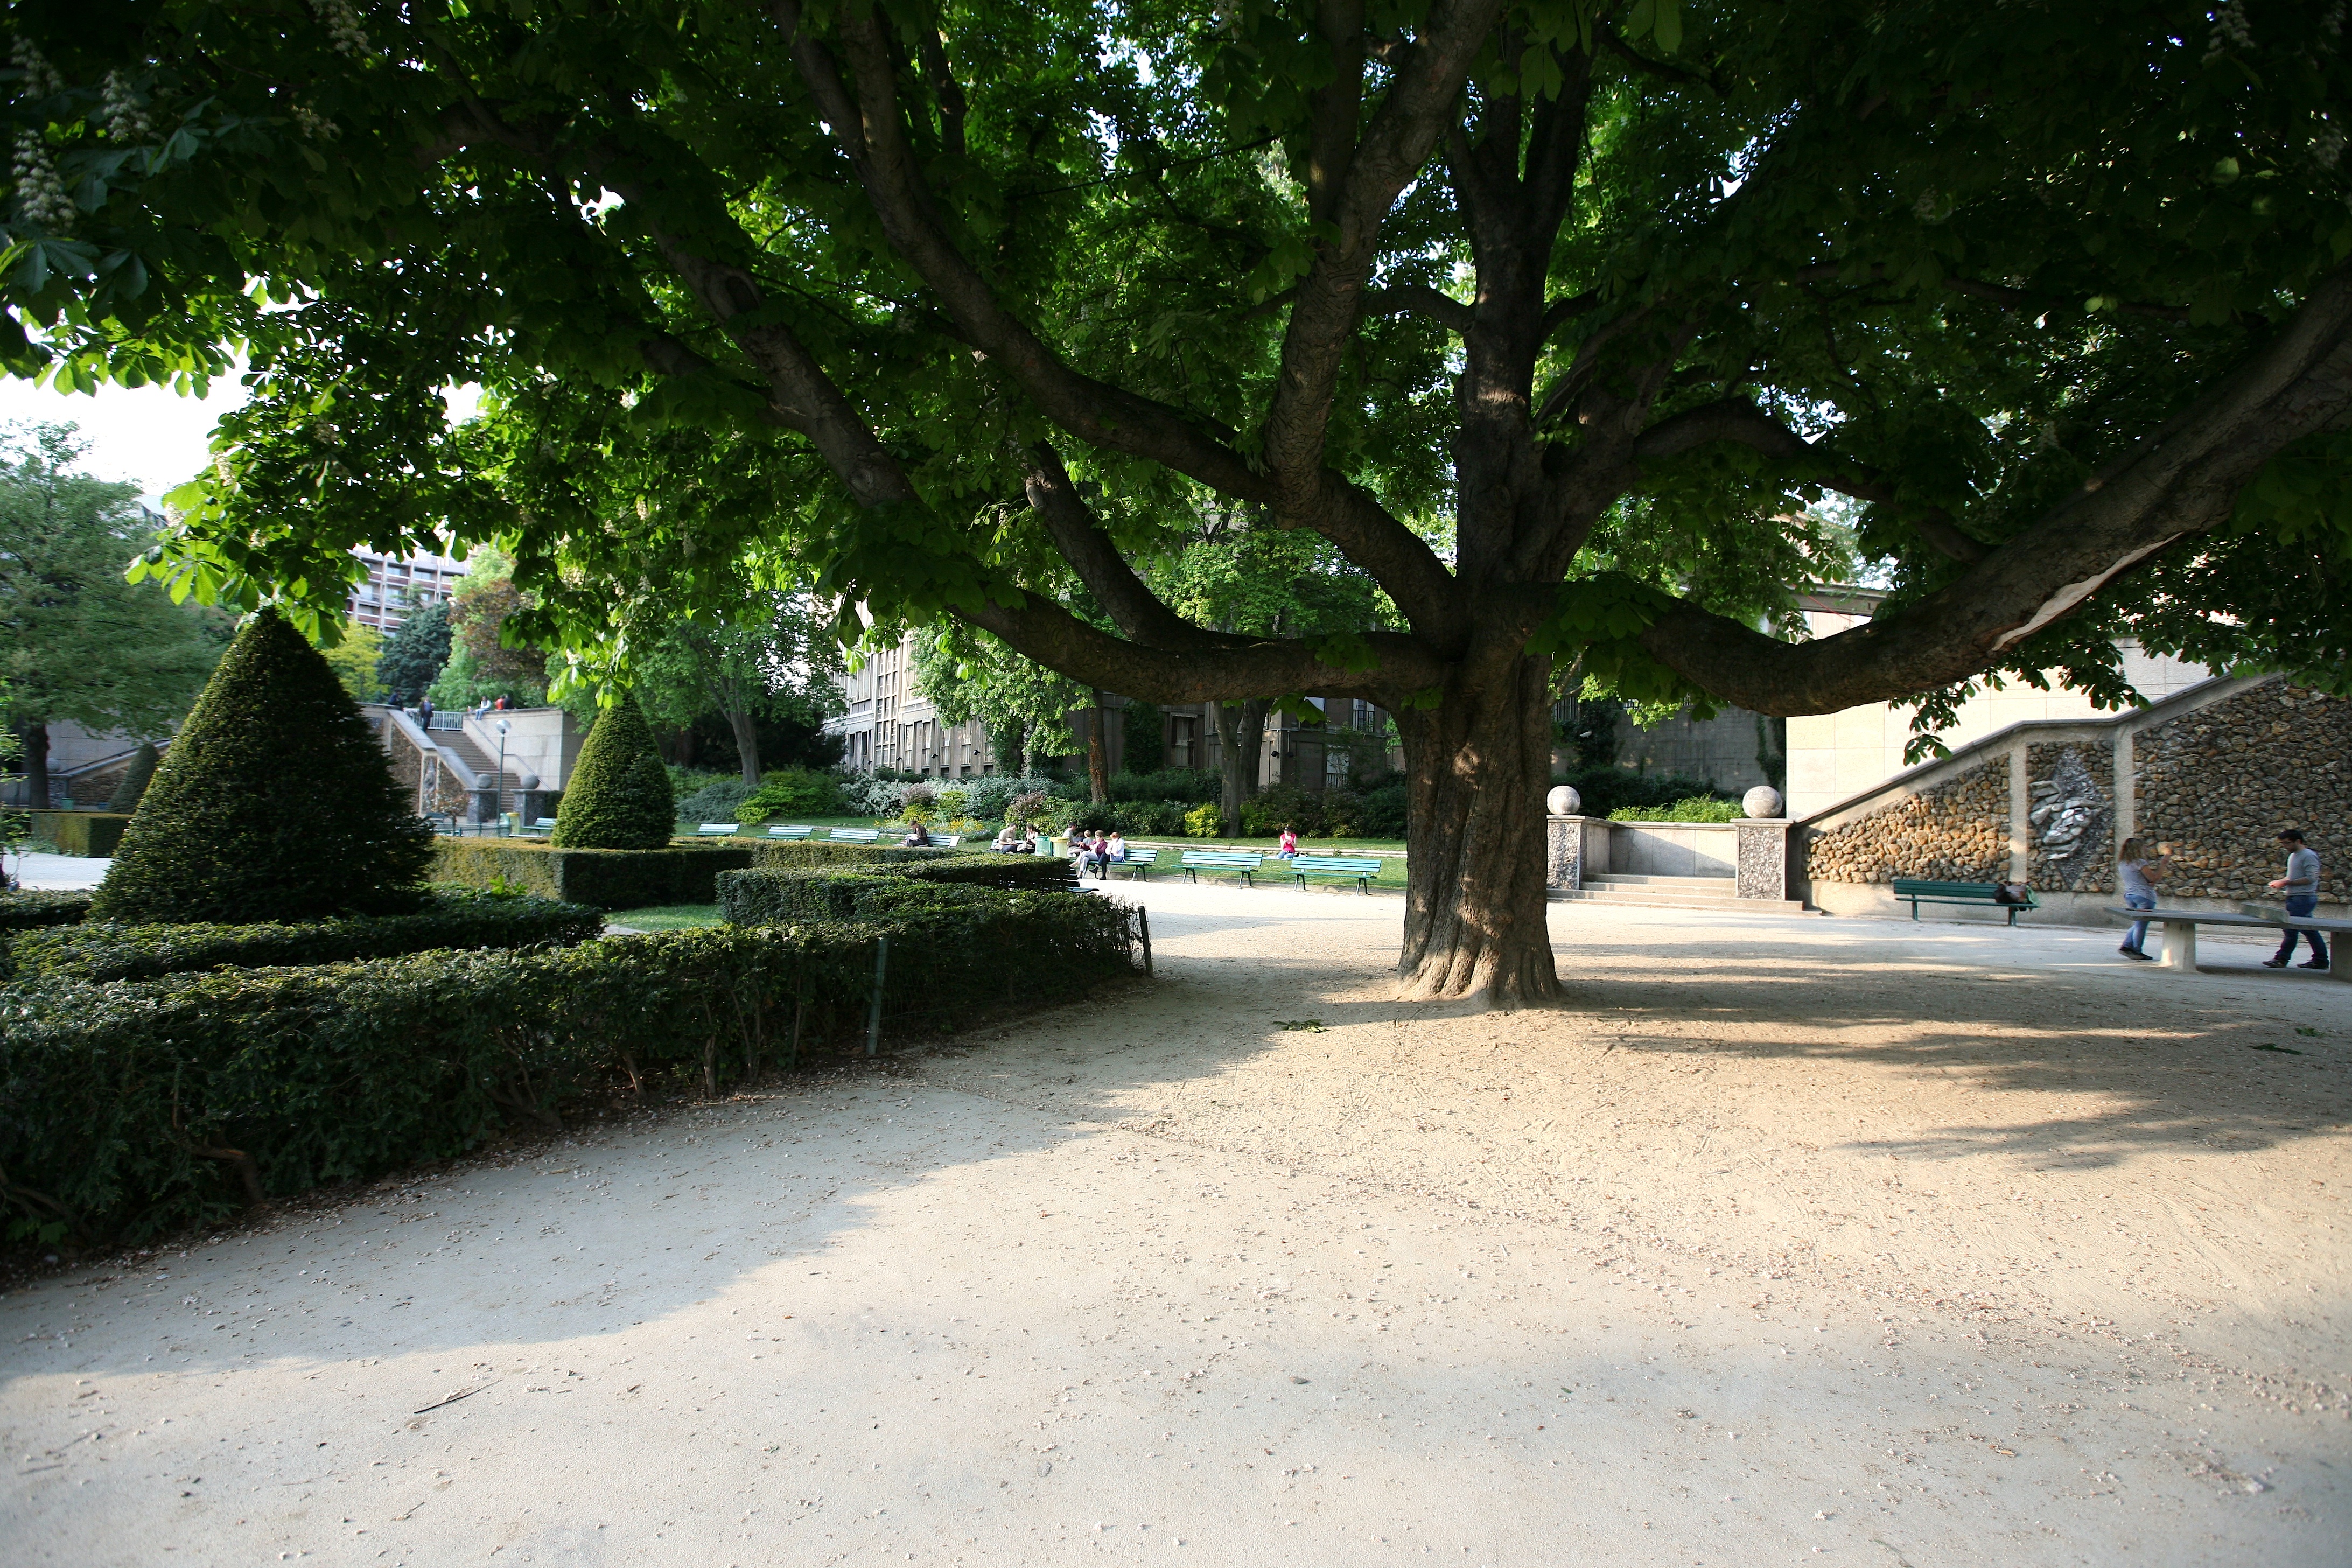
tree, paris, france, square, park, garden, 75013, jardin, estate, neighbourhood, squareren legall